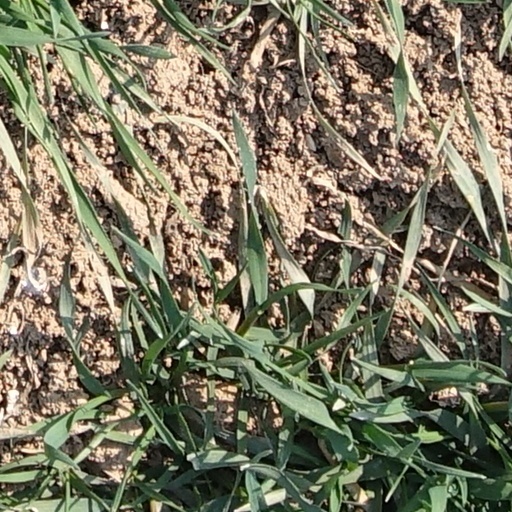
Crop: wheat